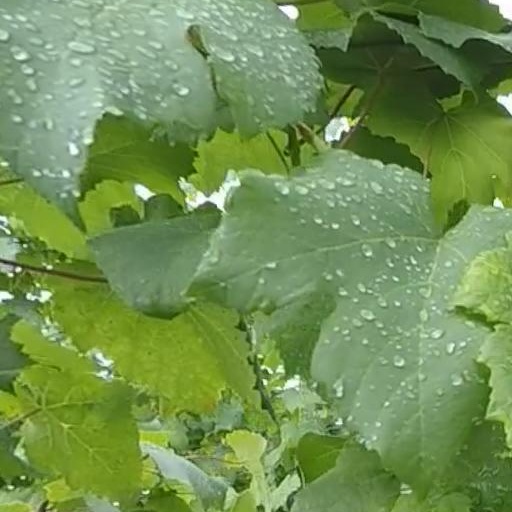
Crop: grape